Marino Sato

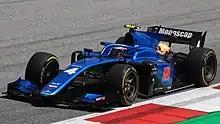
Sato driving the Dallara F2 2018 during the 2022 Spielberg Formula 2 round

Despite this, the Japanese driver was kept on by Trident for the 2021 season. In the second race of the first round he equalled his best ever F2 result, finishing eighth and scoring one point. However, this would end up being the only points finish for Sato, as he ended up 21st overall.